History of railways in Württemberg

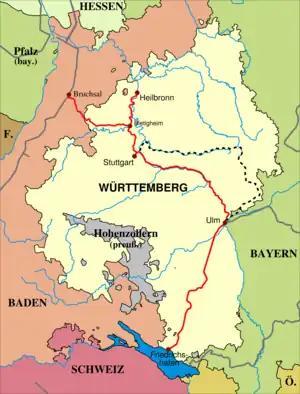
Railway network in 1854

The state government finally adopted the conclusions of the commission, and in 1836 formulated the plans for this initial list of main lines: